Geology of the Pearl River Delta

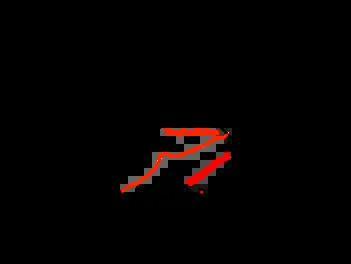
Fig.4 Showing the location of Block and pushing direction from the two plates

The Pearl River Delta is situated on the southern edge of the Cathaysia Block, one of the key crustal blocks in southeastern China. This region is situated on the Eurasian tectonic plate, abutting the oceanic crust along the margins of the South China Sea. While it is located at the edge of a passive continental margin, the delta experiences a primary tectonic stress field in the north–south direction due to the compressional motion of the Indian Ocean Plate and the Philippine Sea Plate from various directions.